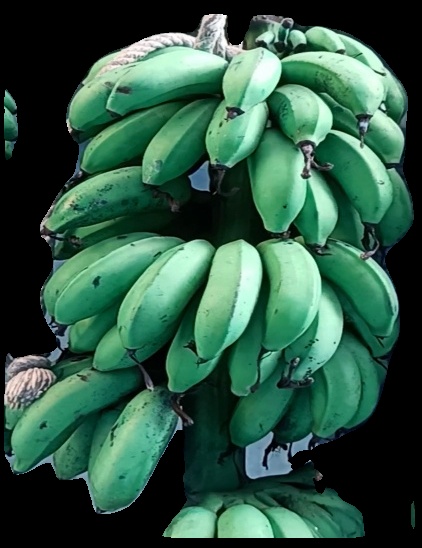
Variety: rasbale
Grade: grade2